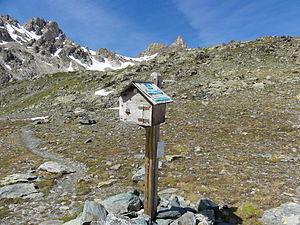
La boite aux lettres la plus haute d'Europe, au col Mary 2.640m
Le vallon de Maurin est la partie habitée extrême du département et de la vallée de l'Ubaye dont le cours d'eau majeur y prend sa source. C'est aussi l'extrémité de la commune de Saint-Paul-sur-Ubaye, et du canton de Barcelonnette, situé à leur nord-est ; fine bande territoriale, excroissance, enclavée, séparée des périphéries par de hautes cimes, au sud piémontaises, italiennes et au nord Queyrasines, département des Hautes-Alpes.
Le col de Mary, aussi appelé col de Maurin, est un point de passage du GR de Pays Tour du Chambeyron. À cheval sur la frontière franco-italienne, le col est situé à l'extrémité du vallon de Mary et domine les lacs de Roure à 2 641 mètres d'altitude.